Cold-stunning

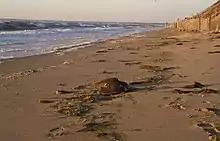
Two rescued cold-stunned turtles

Cold-stunning, also known as hypothermic stunning, is a hypothermic reaction experienced by marine reptiles, notably sea turtles, when exposed to cold water for prolonged periods, which causes them to become weak and inactive. Cold-stunned sea turtles may float to the surface and be further exposed to cold temperatures, which can cause them to drown. A water temperature threshold of 8–10 °C has been associated with mass turtle stunning events. After cold-stunning has taken place, there is only a very short period of time when sea turtles can be safely rescued.